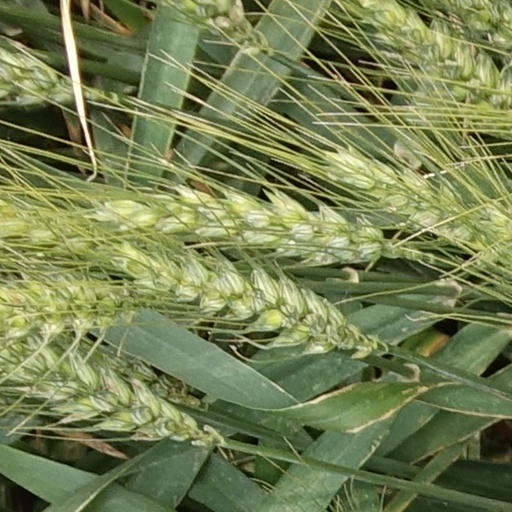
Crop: wheat